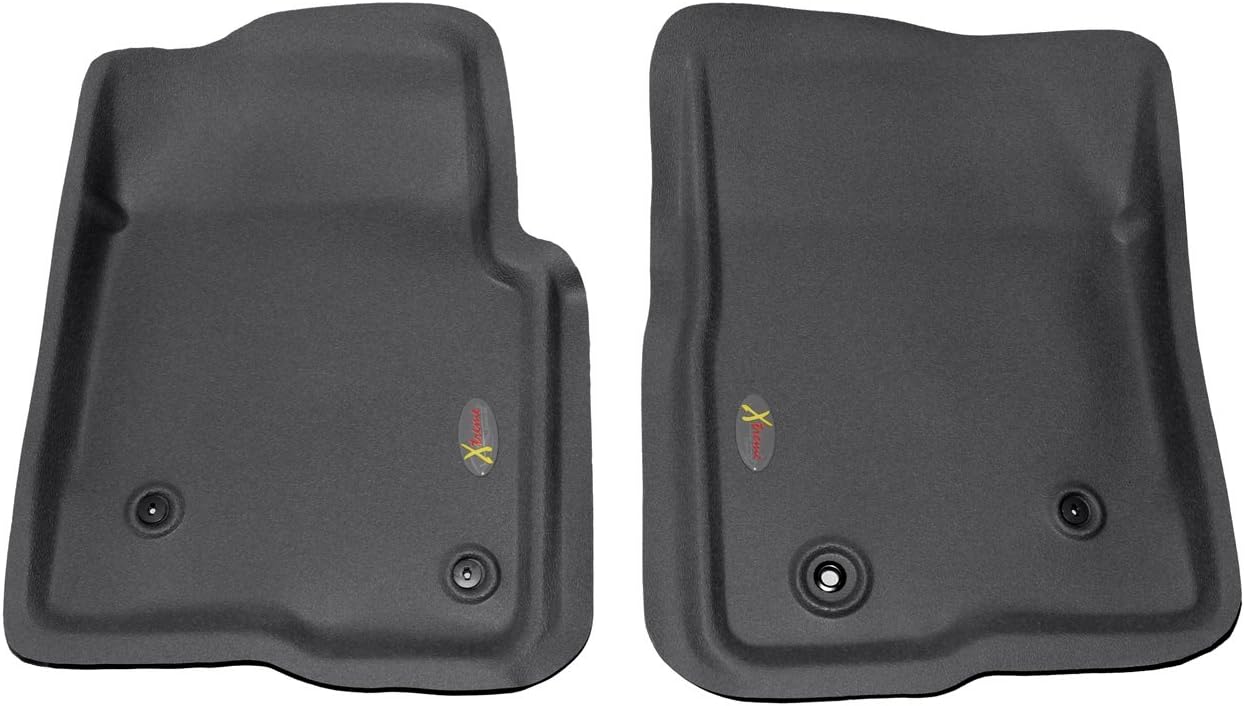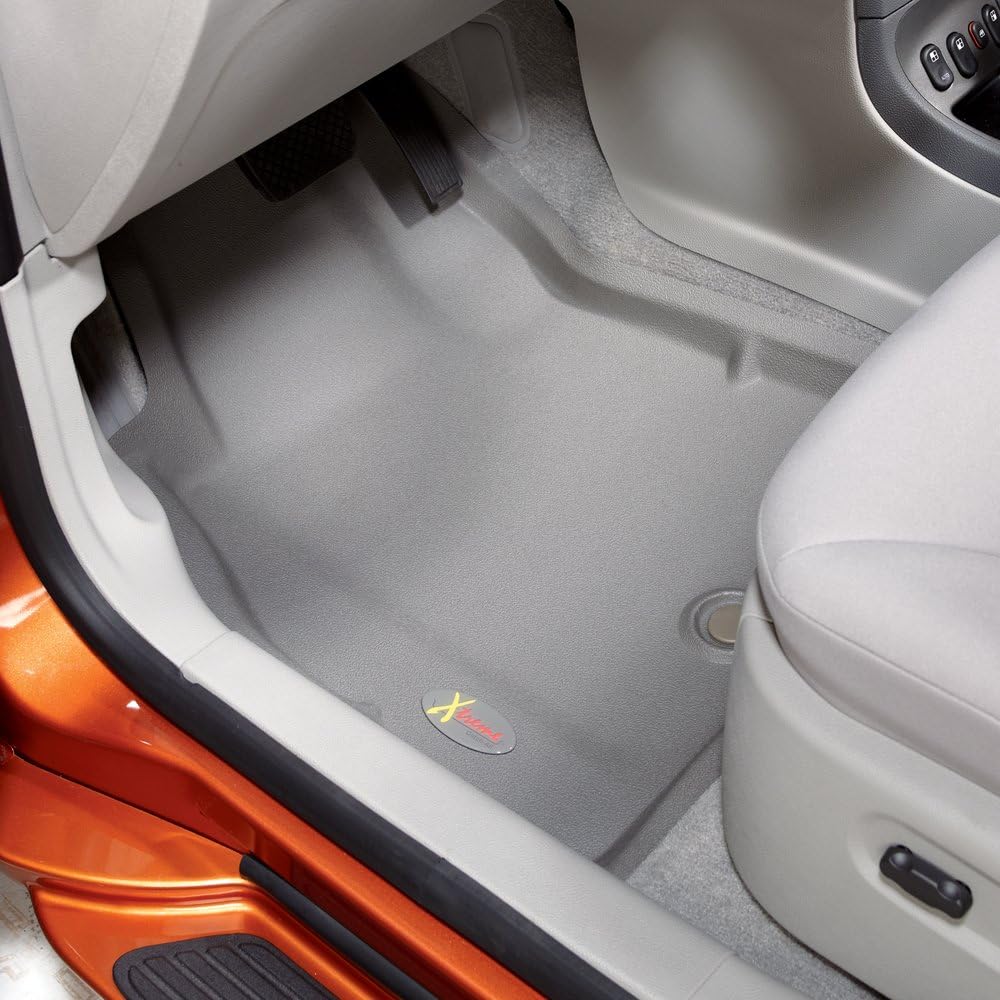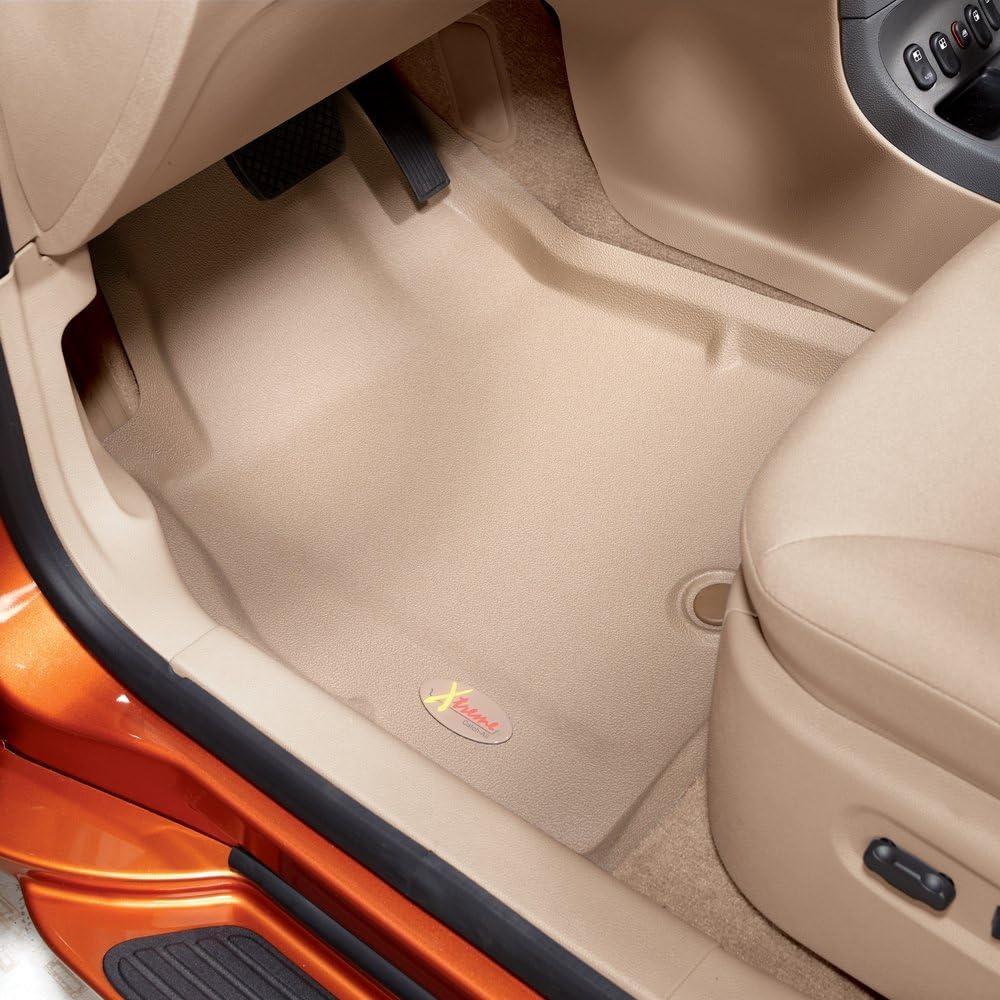
Lund 406301 Catch-All Xtreme Black Front Floor Mat - Set of 2
Category: Automotive
Product Features Custom-molded to your vehicle for full coverage and a perfect fit Custom-molded to your vehicle for full coverage and a perfect fit Durable vinyl construction for a lasting, lifetime performance Durable vinyl construction for a lasting, lifetime performance Contain spills, mud and moisture liquids to reduce mess on your original carpet Contain spills, mud and moisture liquids to reduce mess on your original carpet Clean easily – simply rinse with garden hose Clean easily – simply rinse with garden hose Tough, durable material resists mud, snow, chemicals Tough, durable material resists mud, snow, chemicals Stain and heat resistant Stain and heat resistant Molded, reinforced edges enhance strength to prevent sagging or distortion Molded, reinforced edges enhance strength to prevent sagging or distortion Available for all seating rows and cargo areas Available for all seating rows and cargo areas Available for trucks, CUVs, SUVs and passenger cars Available for trucks, CUVs, SUVs and passenger cars Made in the USA Made in the USA Limited Lifetime Warranty Limited Lifetime Warranty All-Weather Protection Lund’s Catch-All Xtreme vinyl floor liners set the standard in design, style and value as the driver’s premium choice for both stylish and functional automotive floor protection. Catch-All Xtreme floor liners, available in three colors, are custom molded to fit applications for trucks, CUVs, SUVs and passenger cars. And the floor liners are easily cleaned with a quick hose rinse to look brand new. Custom-Molded Base Lund’s Catch-All Xtreme floor coverings catch everything that lands on the floor liners, keeping your vehicle’s floors looking new. Lund’s custom-molded base features a raised lip that catches spills with a rolled edge that prevents wear. This unique design not only hugs your floors, but also blocks mud, moisture and dirt from getting past the liners. Unique Anchor System Keeps Liners in Place Our unique anchor system fastens the liners in place, which means no sliding – your liners will stay exactly where you placed them. They are designed to trap rain, mud, snow, salt, chemical – anything tracked into the vehicle. They also include integrated grommets that mate to factory floor liner posts. Reinforced molded edges further prevent distortion and waviness. Limited Lifetime Warranty Lund’s Limited Lifetime Warranty covers all defects in material or workmanship.
Features: Front two-piece vinyl floor liner set keeps your factory carpet looking new | Custom-molded base features a raised lip that catches spills and a rolled edge that prevents wear, this unique design not only hugs your floors, but also blocks mud, moisture and dirt from getting past the liners | Unique anchor system fastens the liners in place, which means no sliding – your liners will stay exactly where you placed them; Integrated grommets mate to factory floor liner posts | Cleans easily – the stain-resistant treatment makes cleaning your liners as simple as hosing them off and hanging them to dry | Made in the USA and backed by Limited Lifetime Warranty